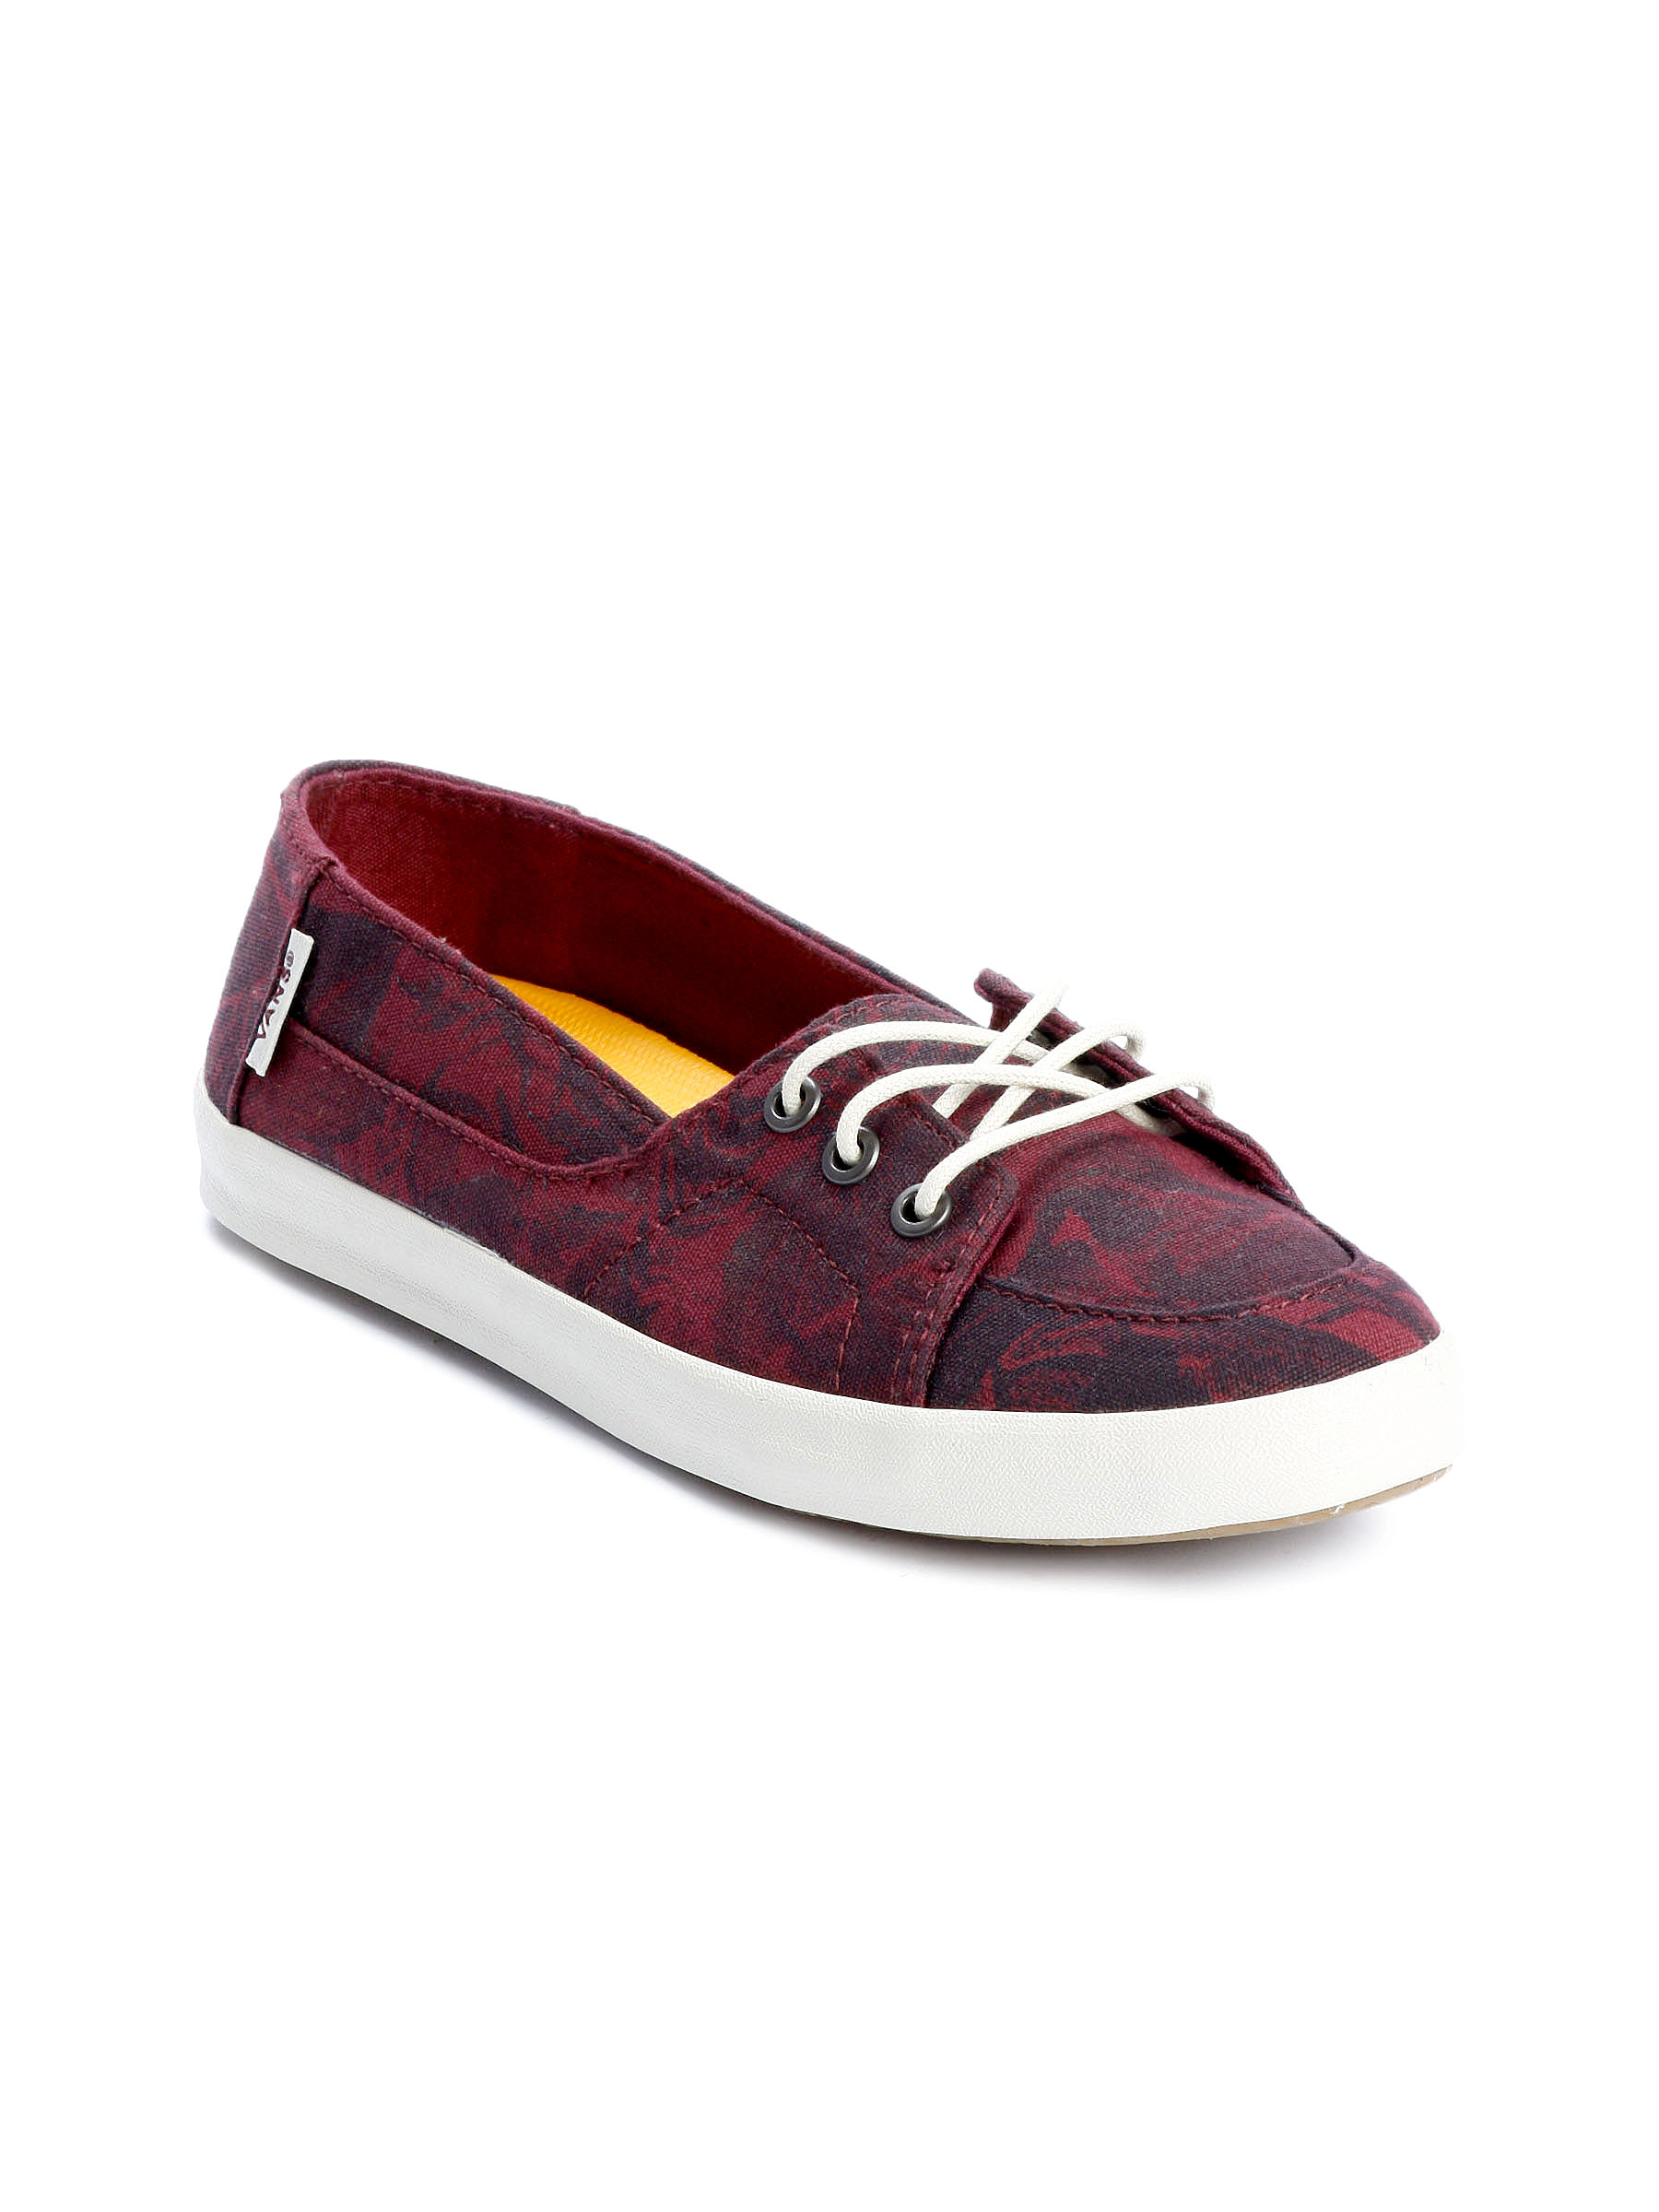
Vans Unisex Palisades Vulc Maroon Casual Shoes
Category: Footwear / Shoes / Casual Shoes
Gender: Unisex
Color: Maroon
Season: Fall 2011
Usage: Casual